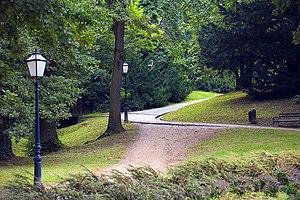
Le parc Maksmir est le plus ancien parc public de la capitale de la Croatie, Zagreb, dans l'arrondissement du même nom. D'une superficie de 316 ha, le parc est fondé en 1787 et ouvert au public en 1794. Il compte parmi les parcs publics les plus anciens d'Europe.